Mumbai Indians

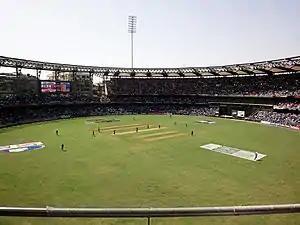
Wankhede Stadium in April 2011 during the World Cup final.

The Mumbai Indians played home games at the DY Patil Stadium in Navi Mumbai for the first two